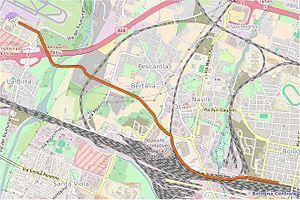
Le Marconi Express, également connu sous le nom de people mover de Bologne, est un système de transport en commun hectométrique de type monorail en construction qui reliera l’aéroport Guglielmo-Marconi à la gare de Bologne-Centrale, avec un arrêt intermédiaire au pôle universitaire du Lazzaretto qui servira également de centre de dépôt et de contrôle.